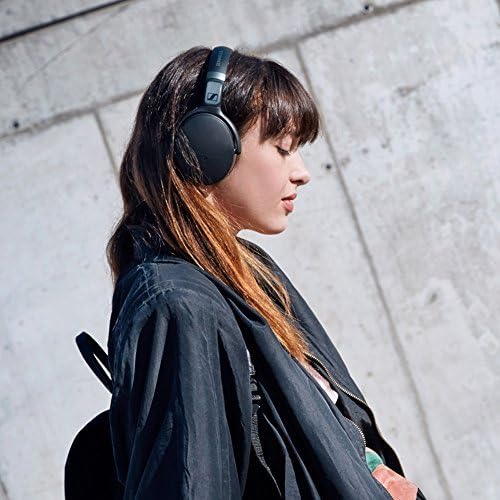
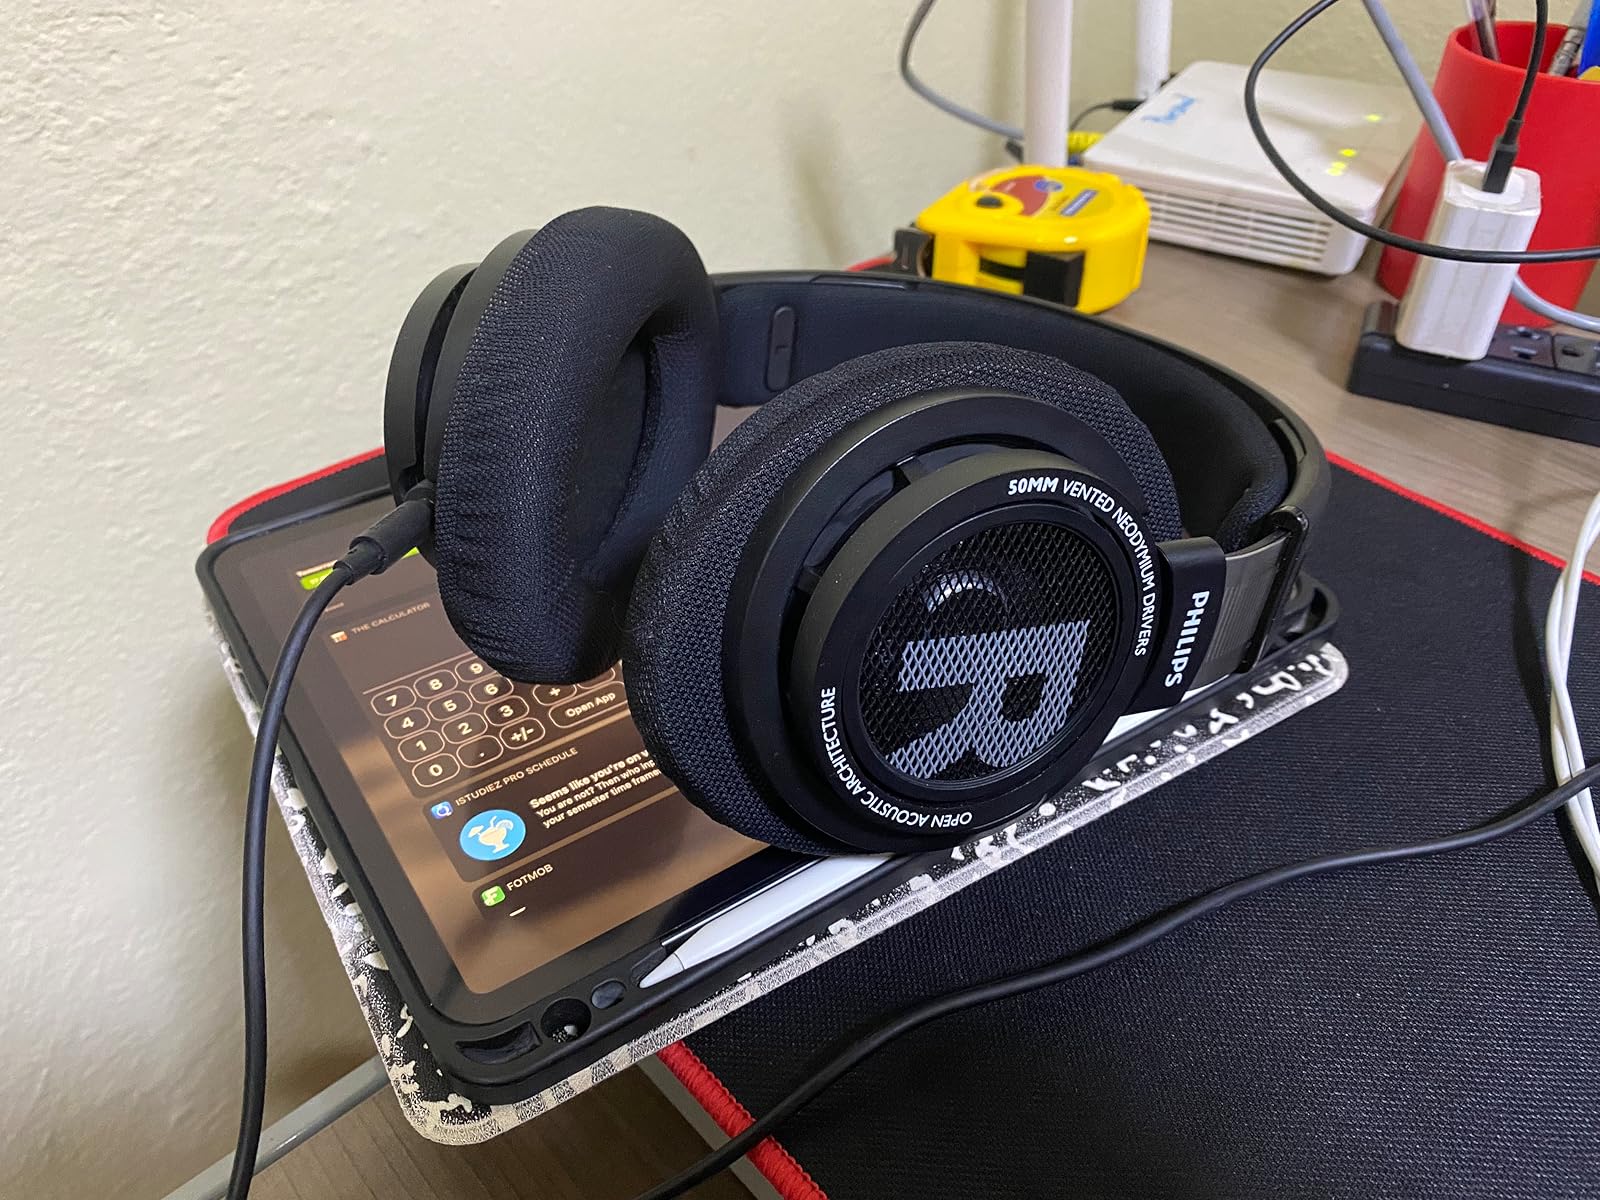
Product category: headphones
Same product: no